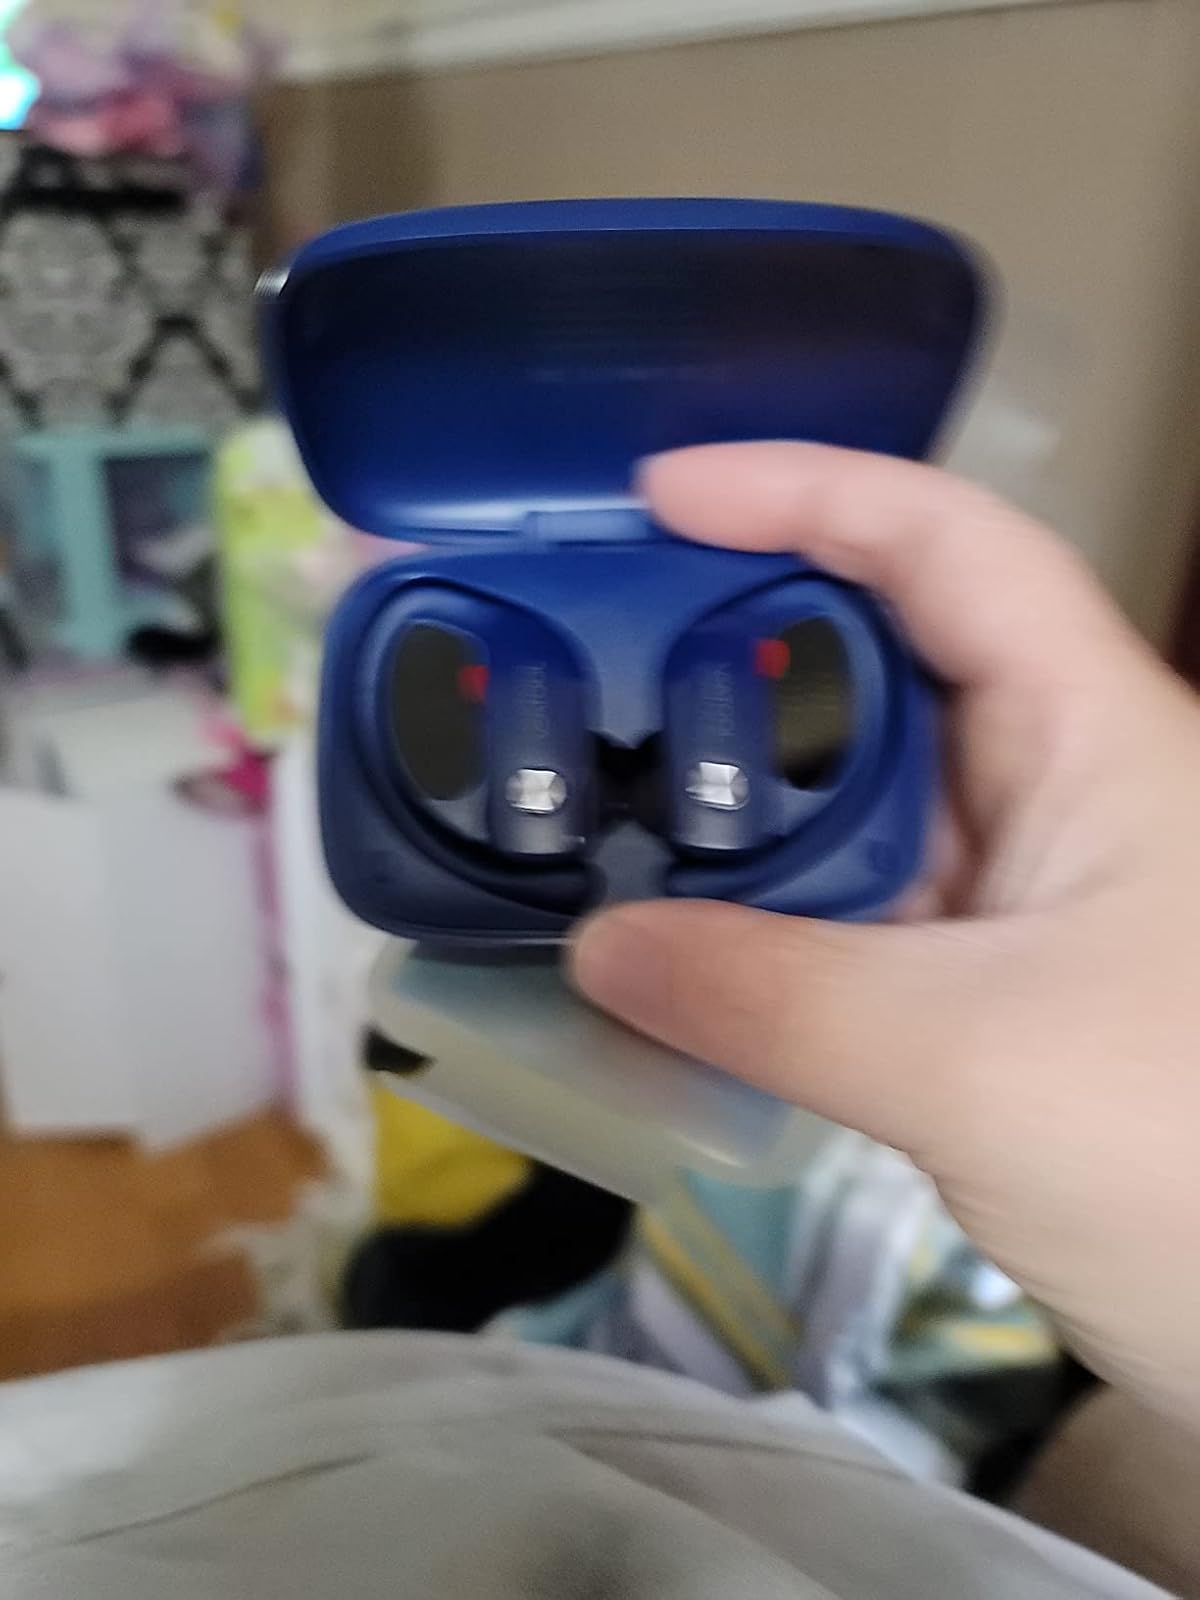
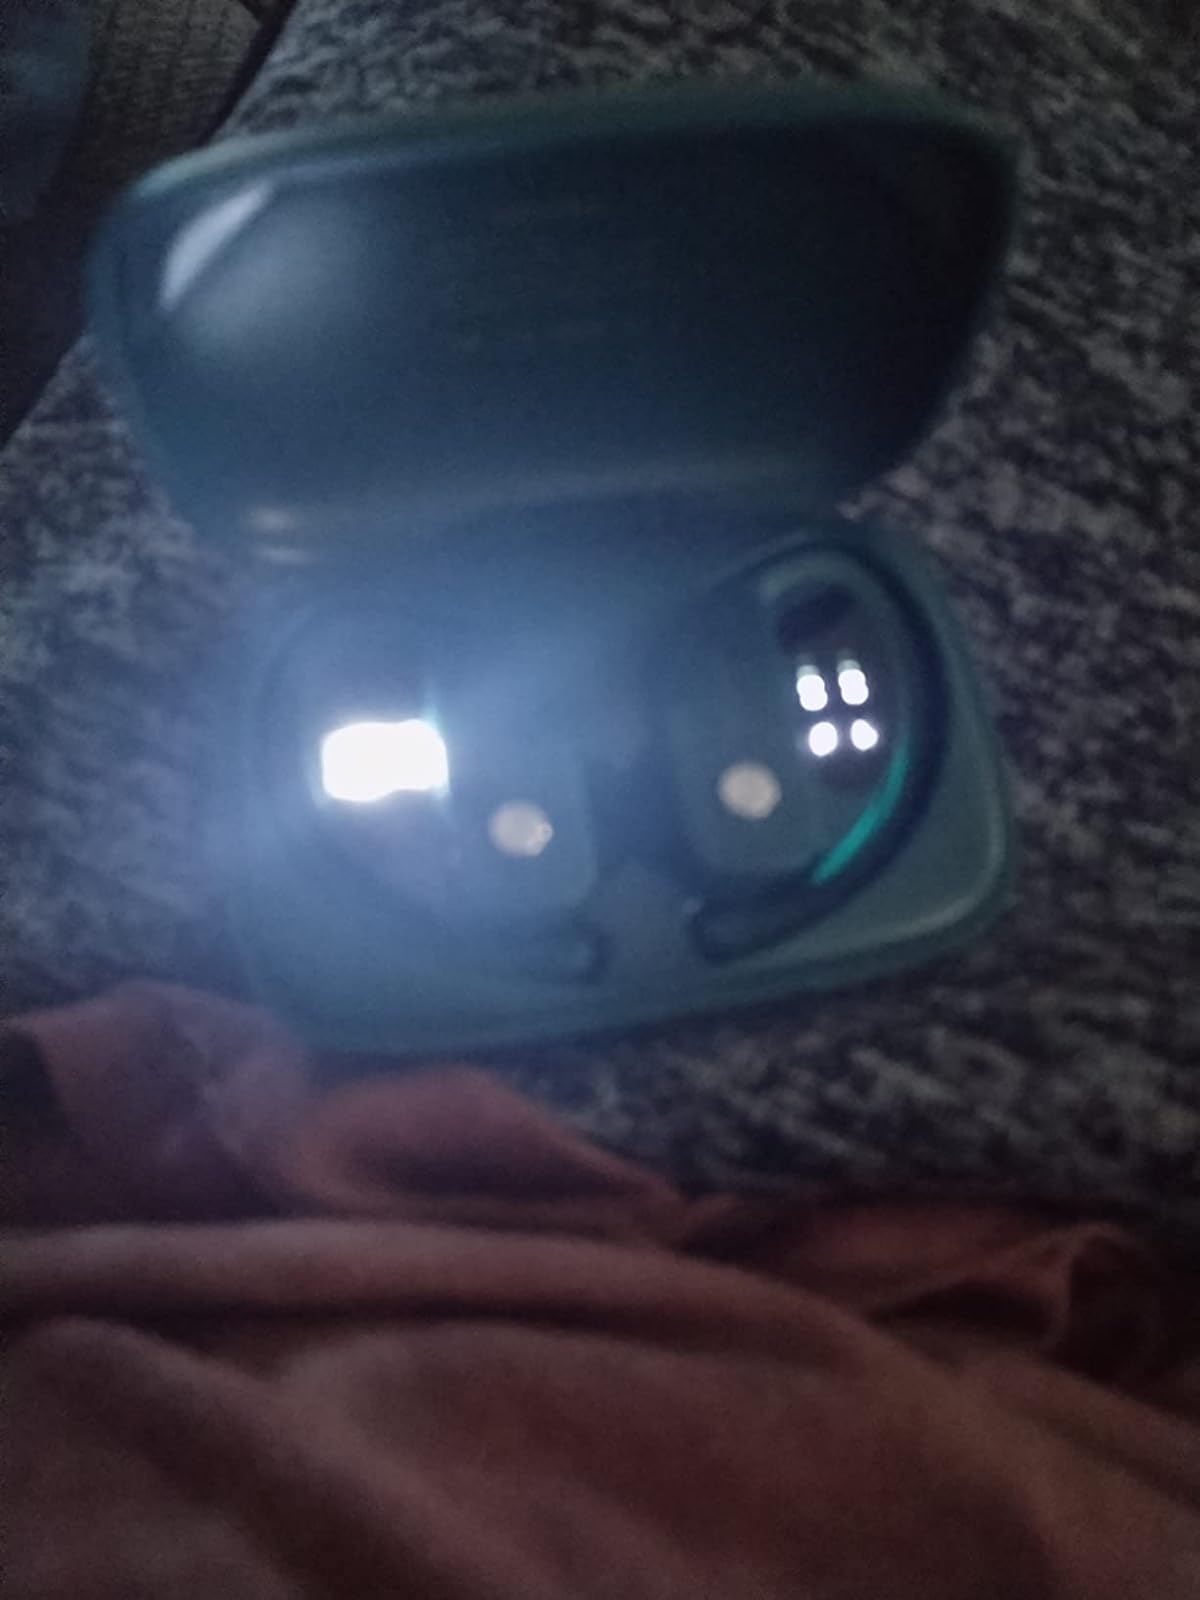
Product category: earbuds
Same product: no